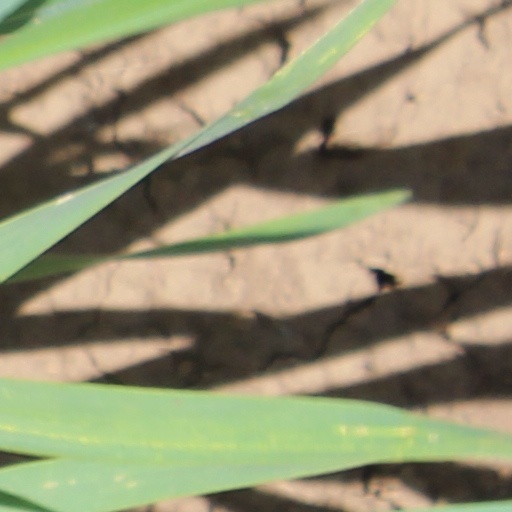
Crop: wheat